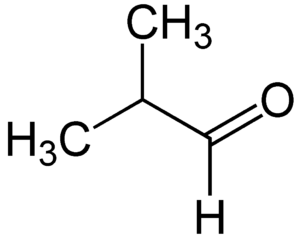
Le 2-méthylpropanal est un aldéhyde de formule brute C₄H₈O. C'est un des isomères du butanal.